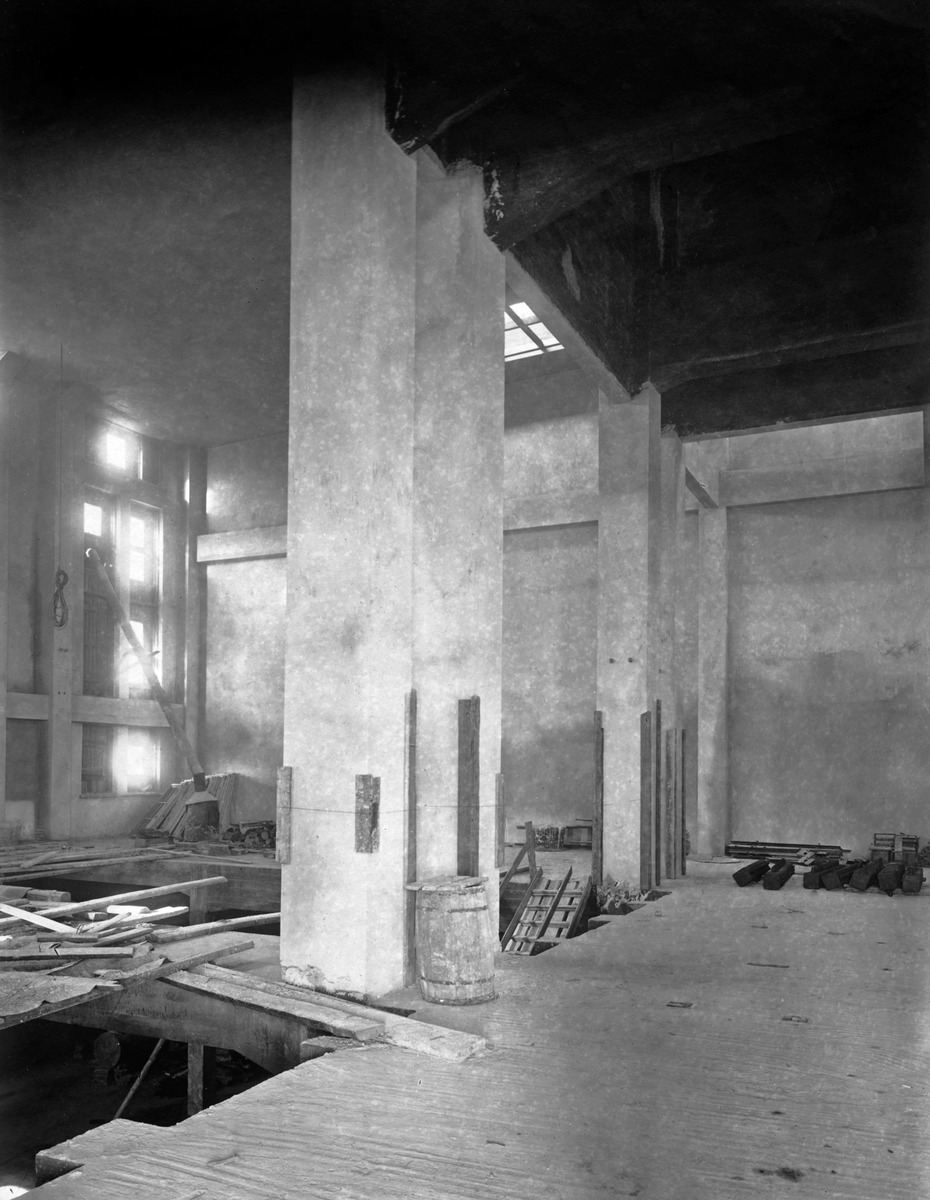
Helsingin kaupungin sähkölaitoksen voimalarakennus Suvilahdessa, Sörnäisten rantatie 20
sisällön kuvaus: Helsingin kaupungin sähkölaitoksen voimalarakennus Suvilahdessa, Sörnäisten rantatie 20. Kattilahuone. mustavalkoinen
Ajankohta: kuvausaika 1909
Paikka: Suomi, Uusimaa, Helsinki, Sörnäinen Helsinki, Sörnäisten rantatie 20
Aiheet: Helsingin kaupunki, sähkölaitokset, energia, kunnallistekniikka